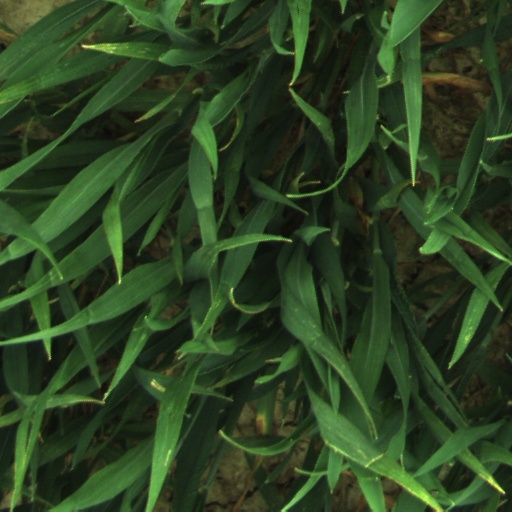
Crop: wheat